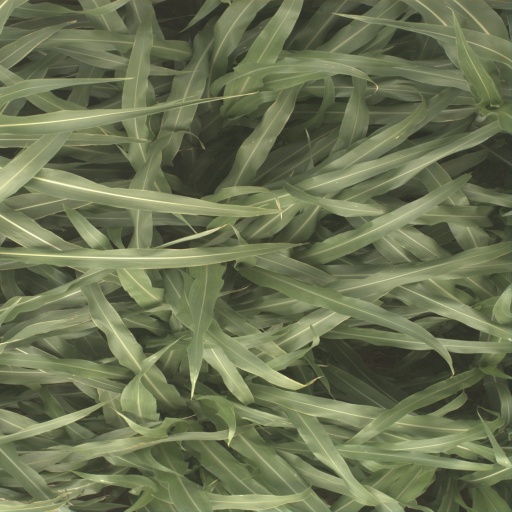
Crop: sorghum